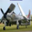
Label: airplane